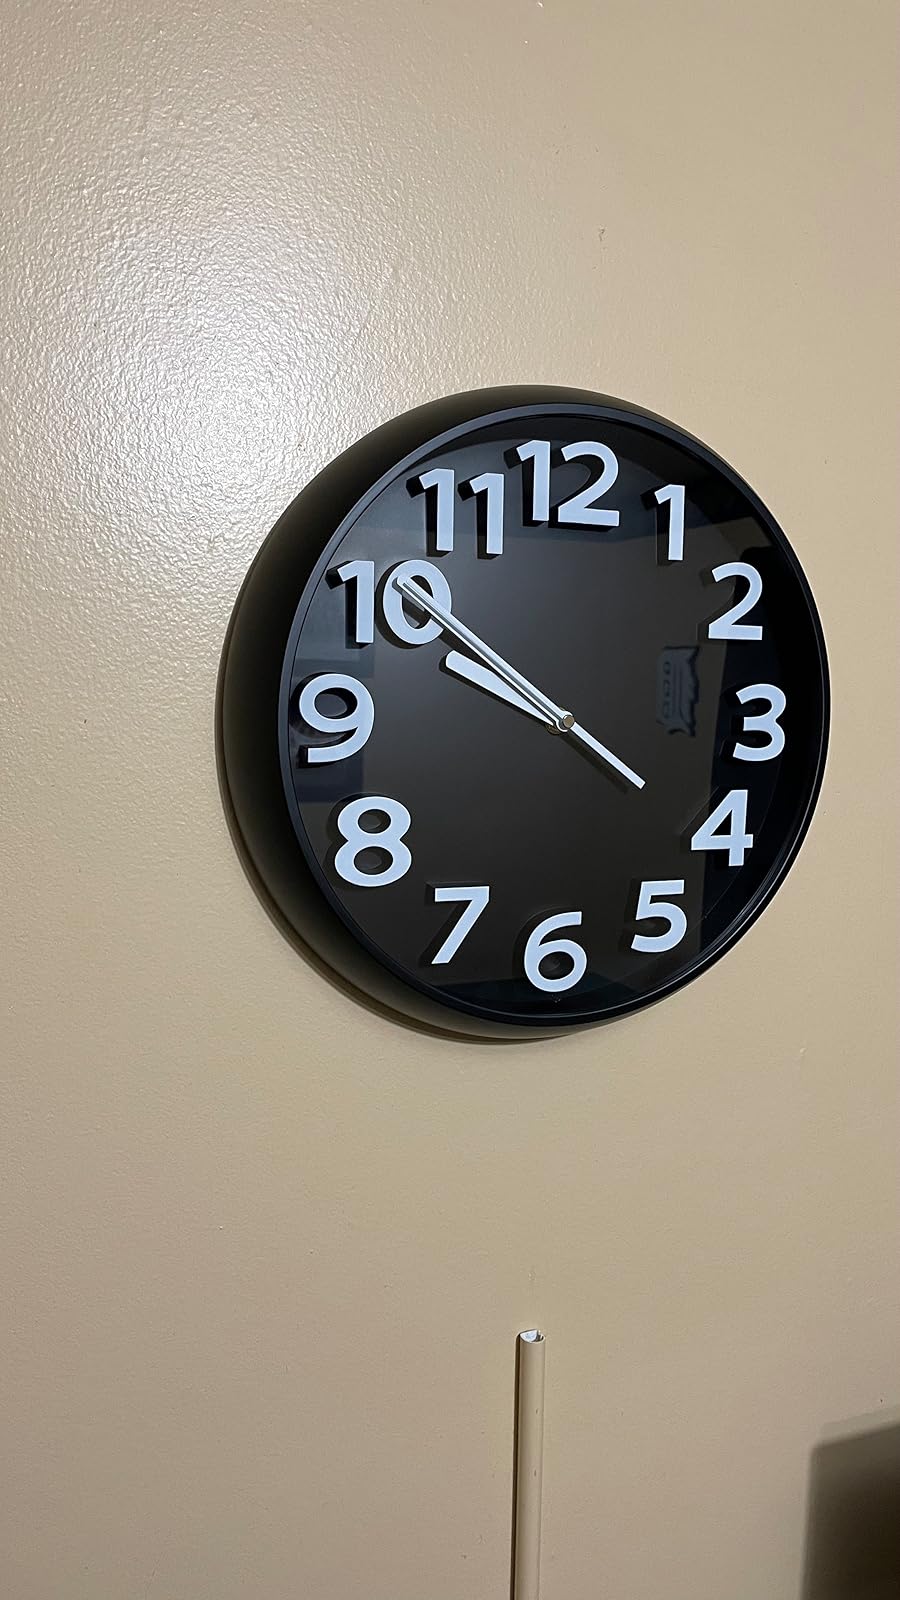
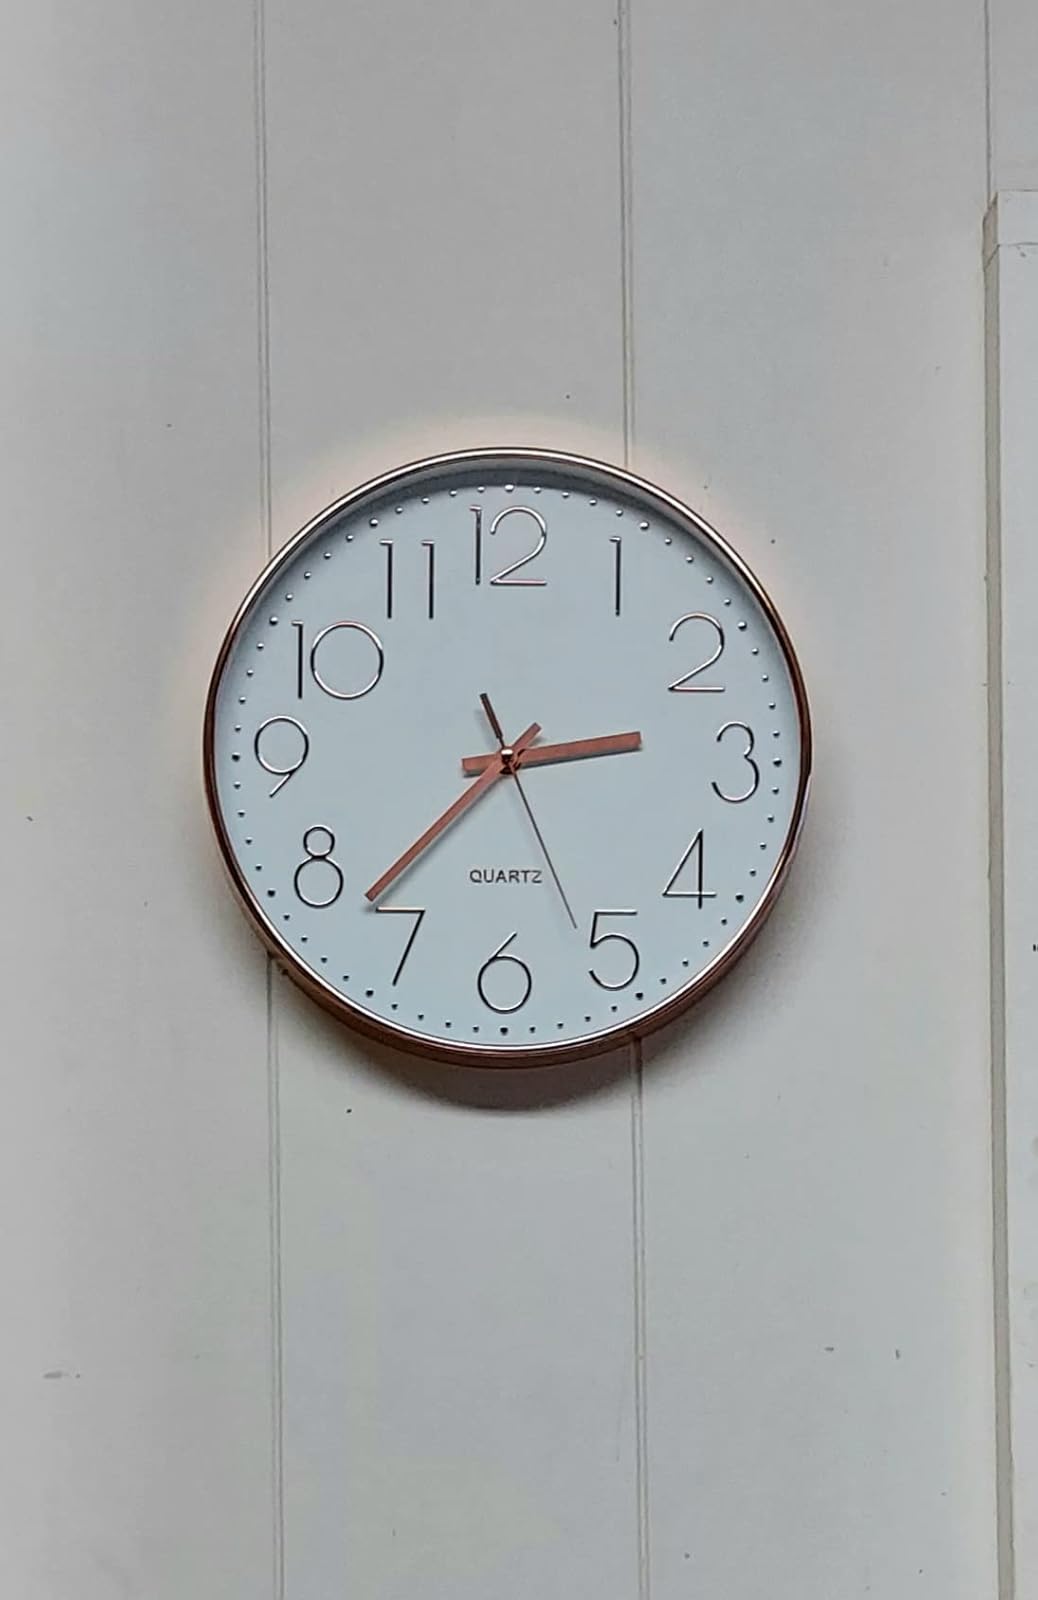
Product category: clock
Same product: no